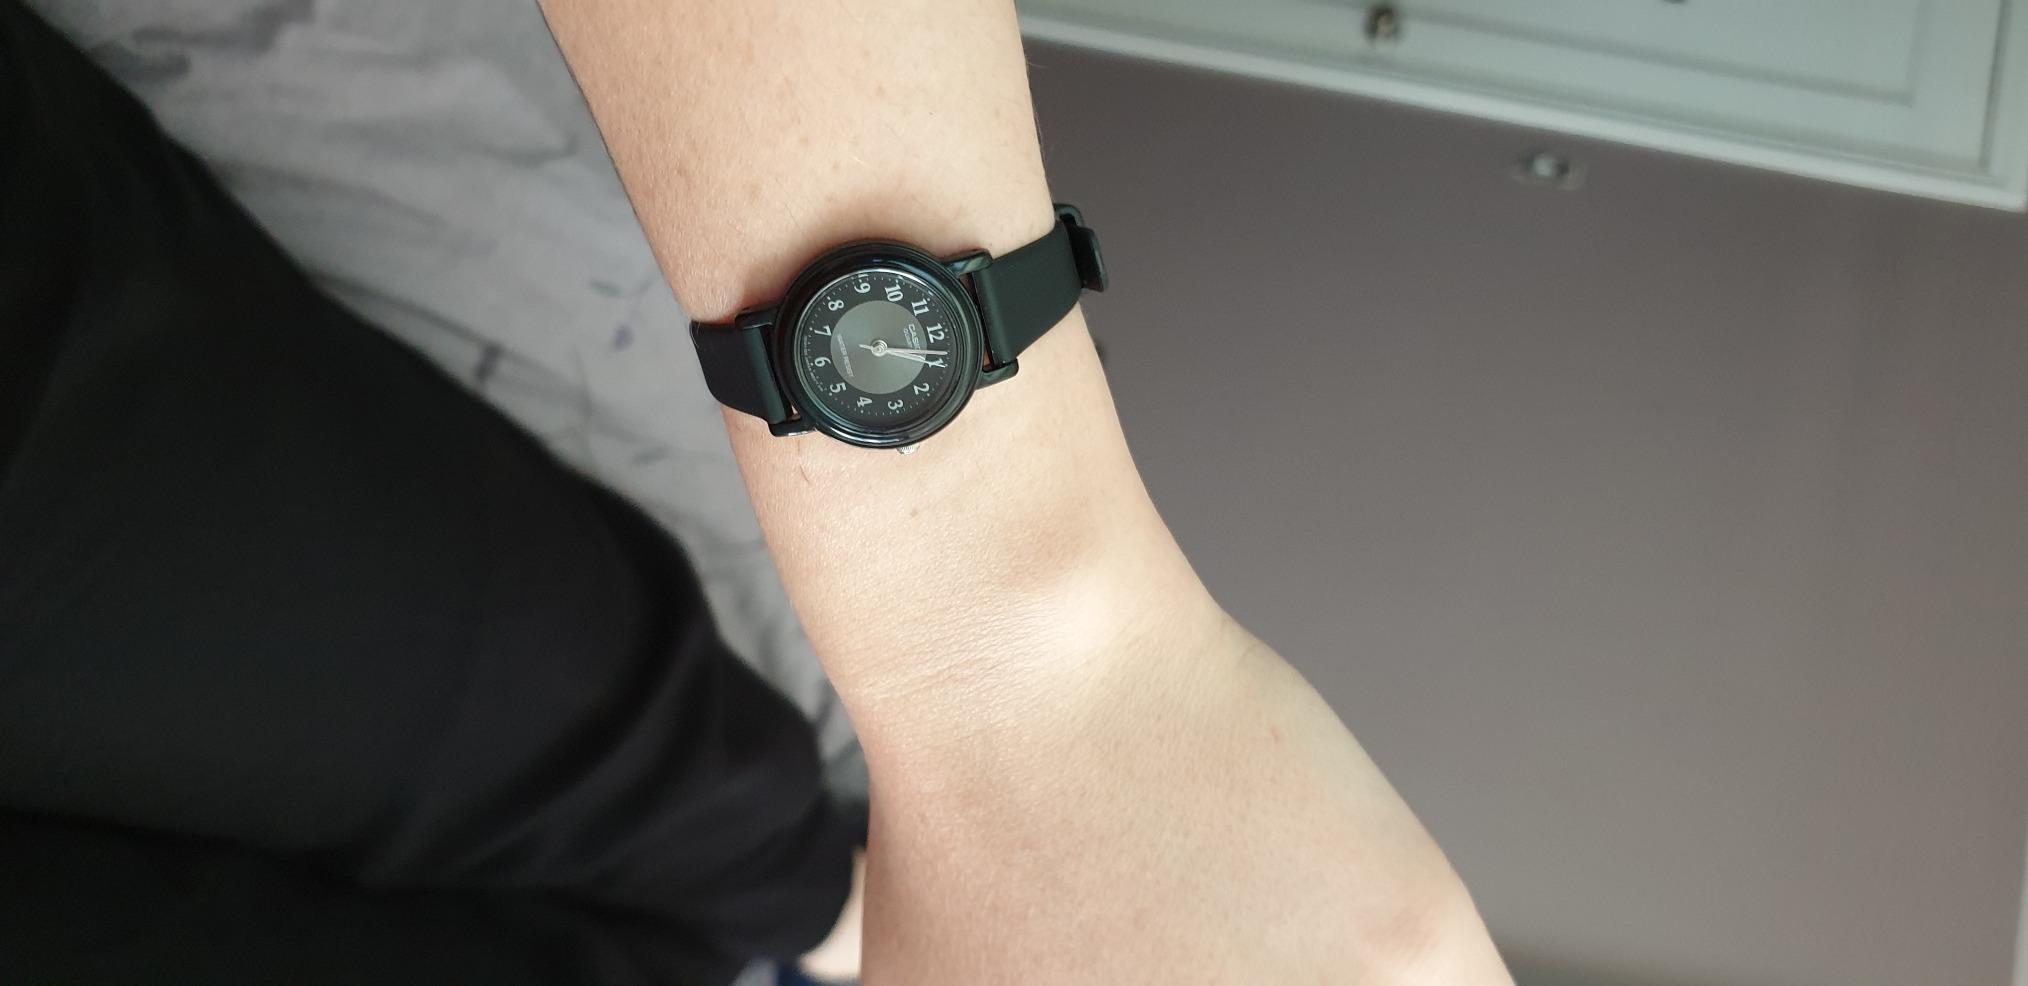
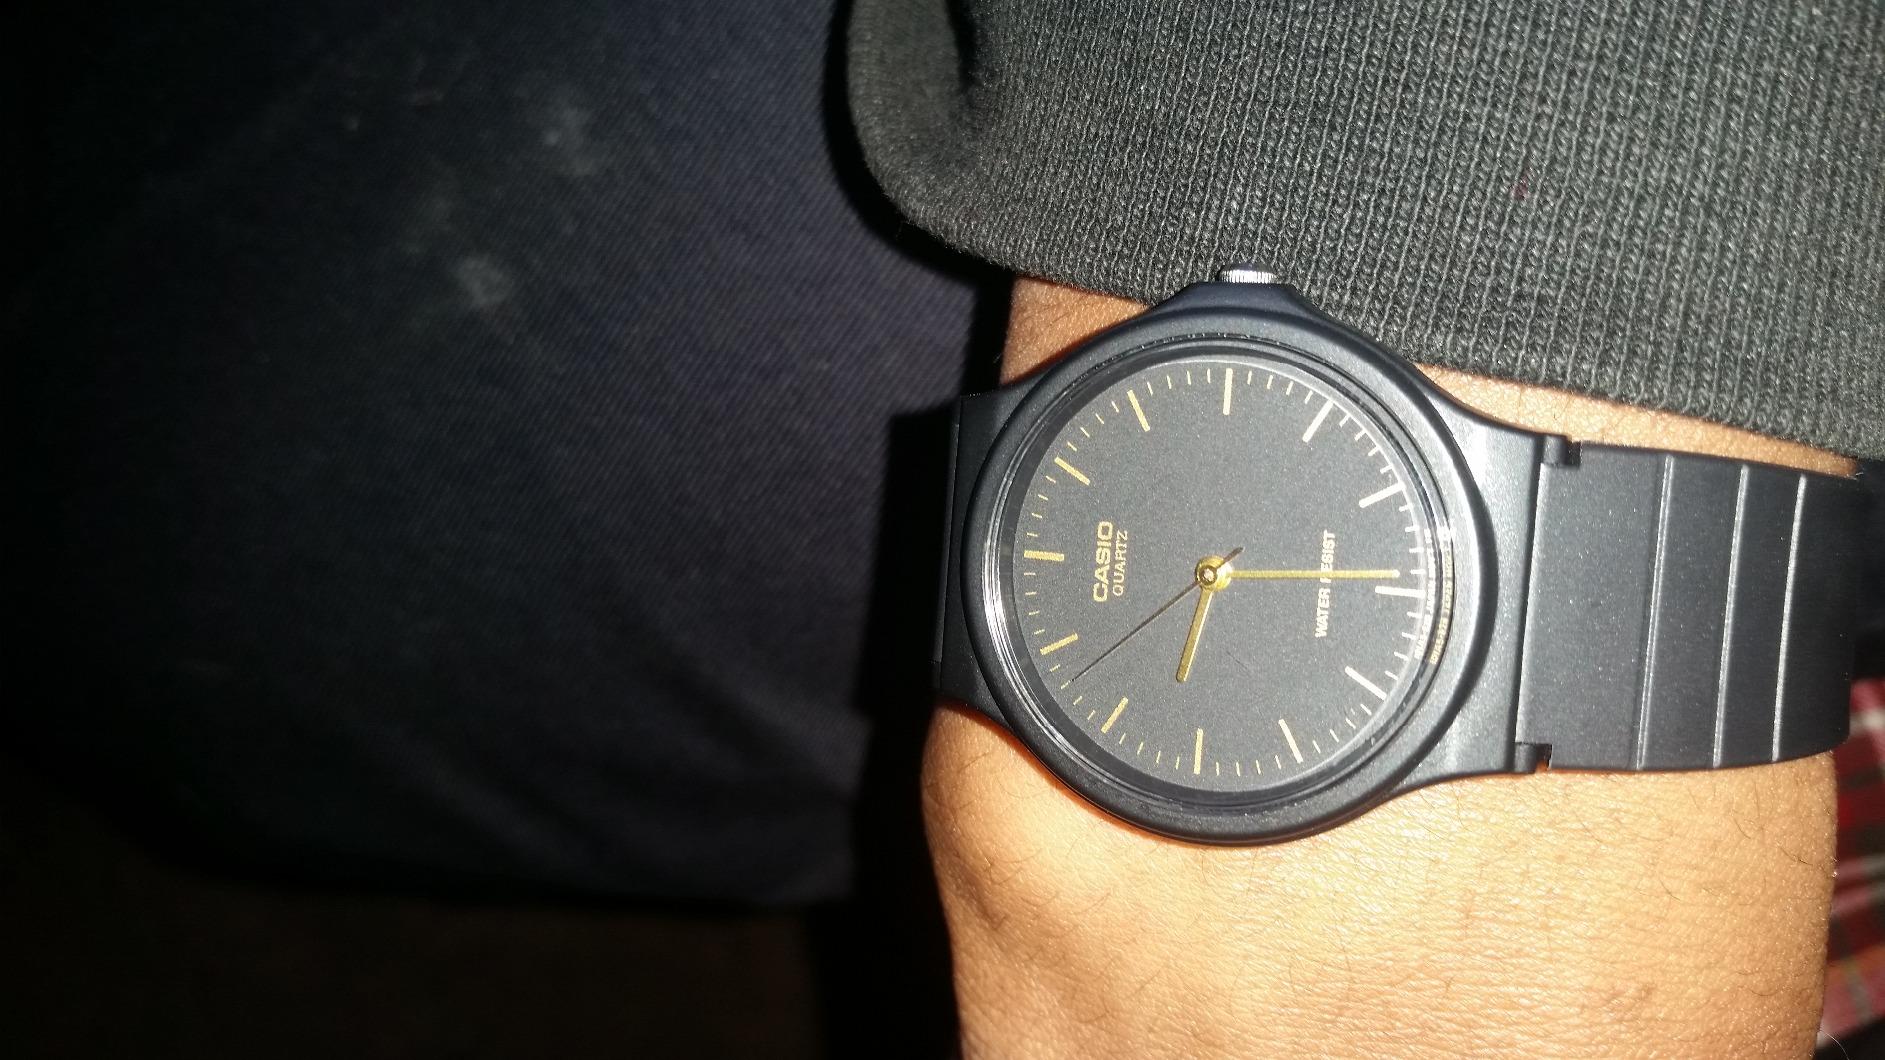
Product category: accessories_watch
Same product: no